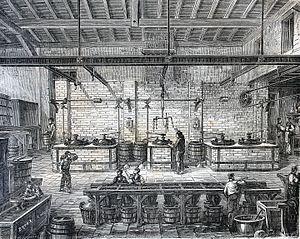
L’aniline, connue également sous les noms de aminobenzène, phénylamine ou benzèneamine, est un composé organique aromatique de formule chimique C₆H₅-NH₂.